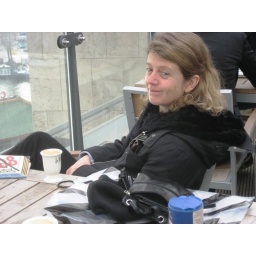
Enjoying coffee on the roof of the new library in Amsterdam.